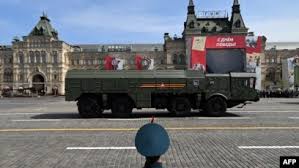
Label: Air Defense